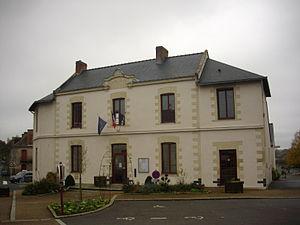
Mairie d'Erbray (Loire-Atlantique, France)
Erbray est une commune de l'Ouest de la France, située dans le département de la Loire-Atlantique, en région Pays de la Loire.